Muhammad Ali

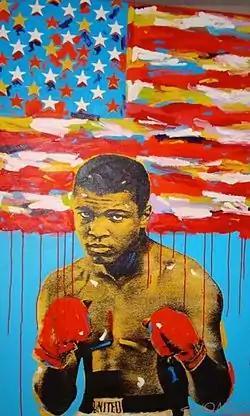
Muhammad Ali pop art painting by John Stango

In a 2004 autobiography, Ali attributed his conversion to mainstream Sunni Islam to Warith Deen Muhammad, who assumed leadership of the Nation of Islam upon the death of his father Elijah Muhammad and persuaded the Nation's followers to become adherents of Sunni Islam. He said some people did not like the change and stuck to Elijah's teachings, but he admired it, and so left Elijah's teachings and became a follower of Sunni Islam.